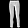
Label: Trouser